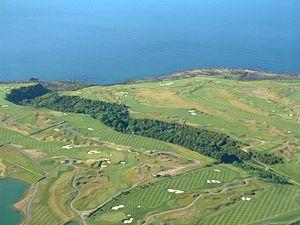
Comme toute activité humaine, la pratique du golf, comme la construction et l’entretien de terrains de golf génèrent des impacts environnementaux. Ces impacts sont notamment liés à la production et à la fin de vie des matériels utilisés pour le jeu ou l'entretien des terrains, aux moyens de transport utilisés pour les déplacements des pratiquants et employés, mais aussi aux terrains de golf et à leur gestion. Cette activité, sportive et de loisir, semble être de celles qui mobilisent le plus de ressources naturelles. Elle disperse dans l’environnement des quantités importantes d’intrants. Mais selon ses promoteurs, un terrain de golf peut aussi parfois présenter des aspects positifs pour l'environnement.